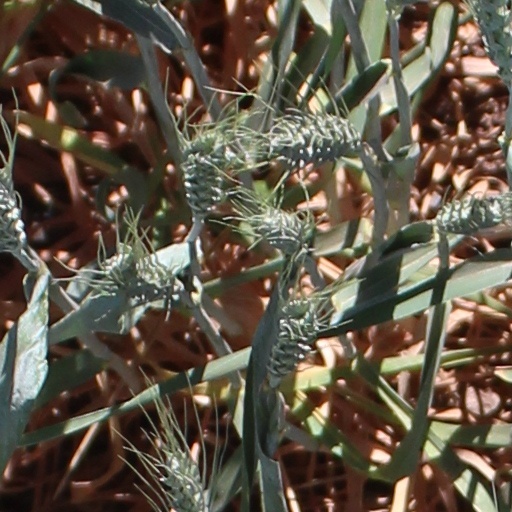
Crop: wheat